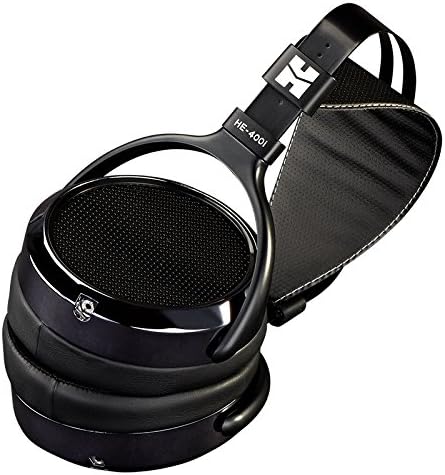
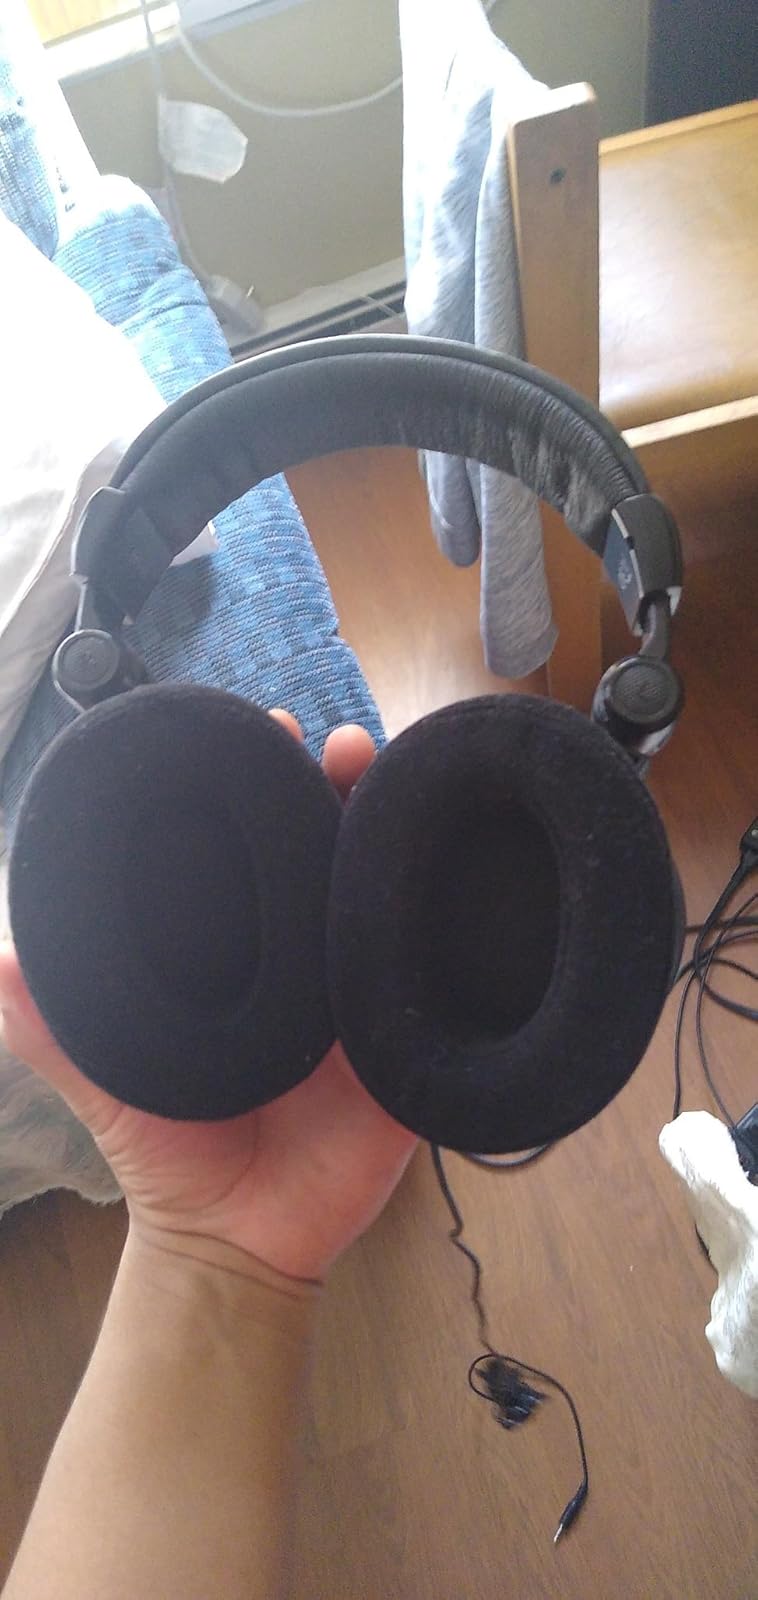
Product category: headphones
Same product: no